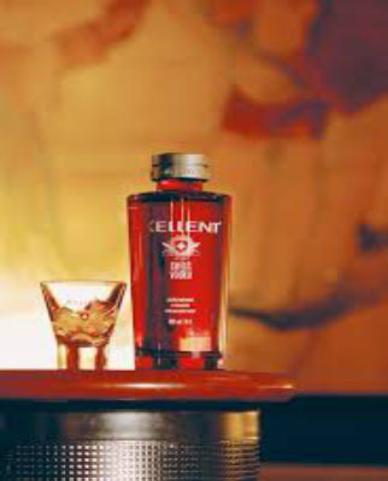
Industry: Necessities